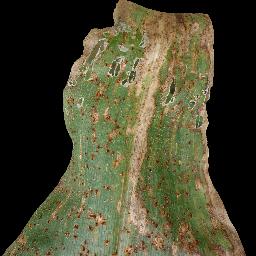
Label: Corn_(Maize)___Common_Rust